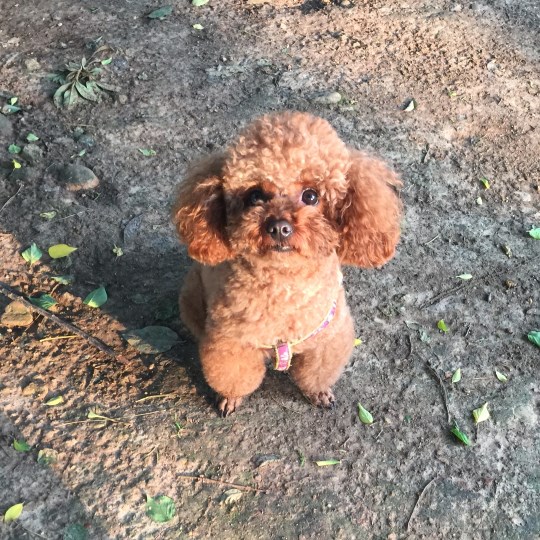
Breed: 7449-n000128-teddy